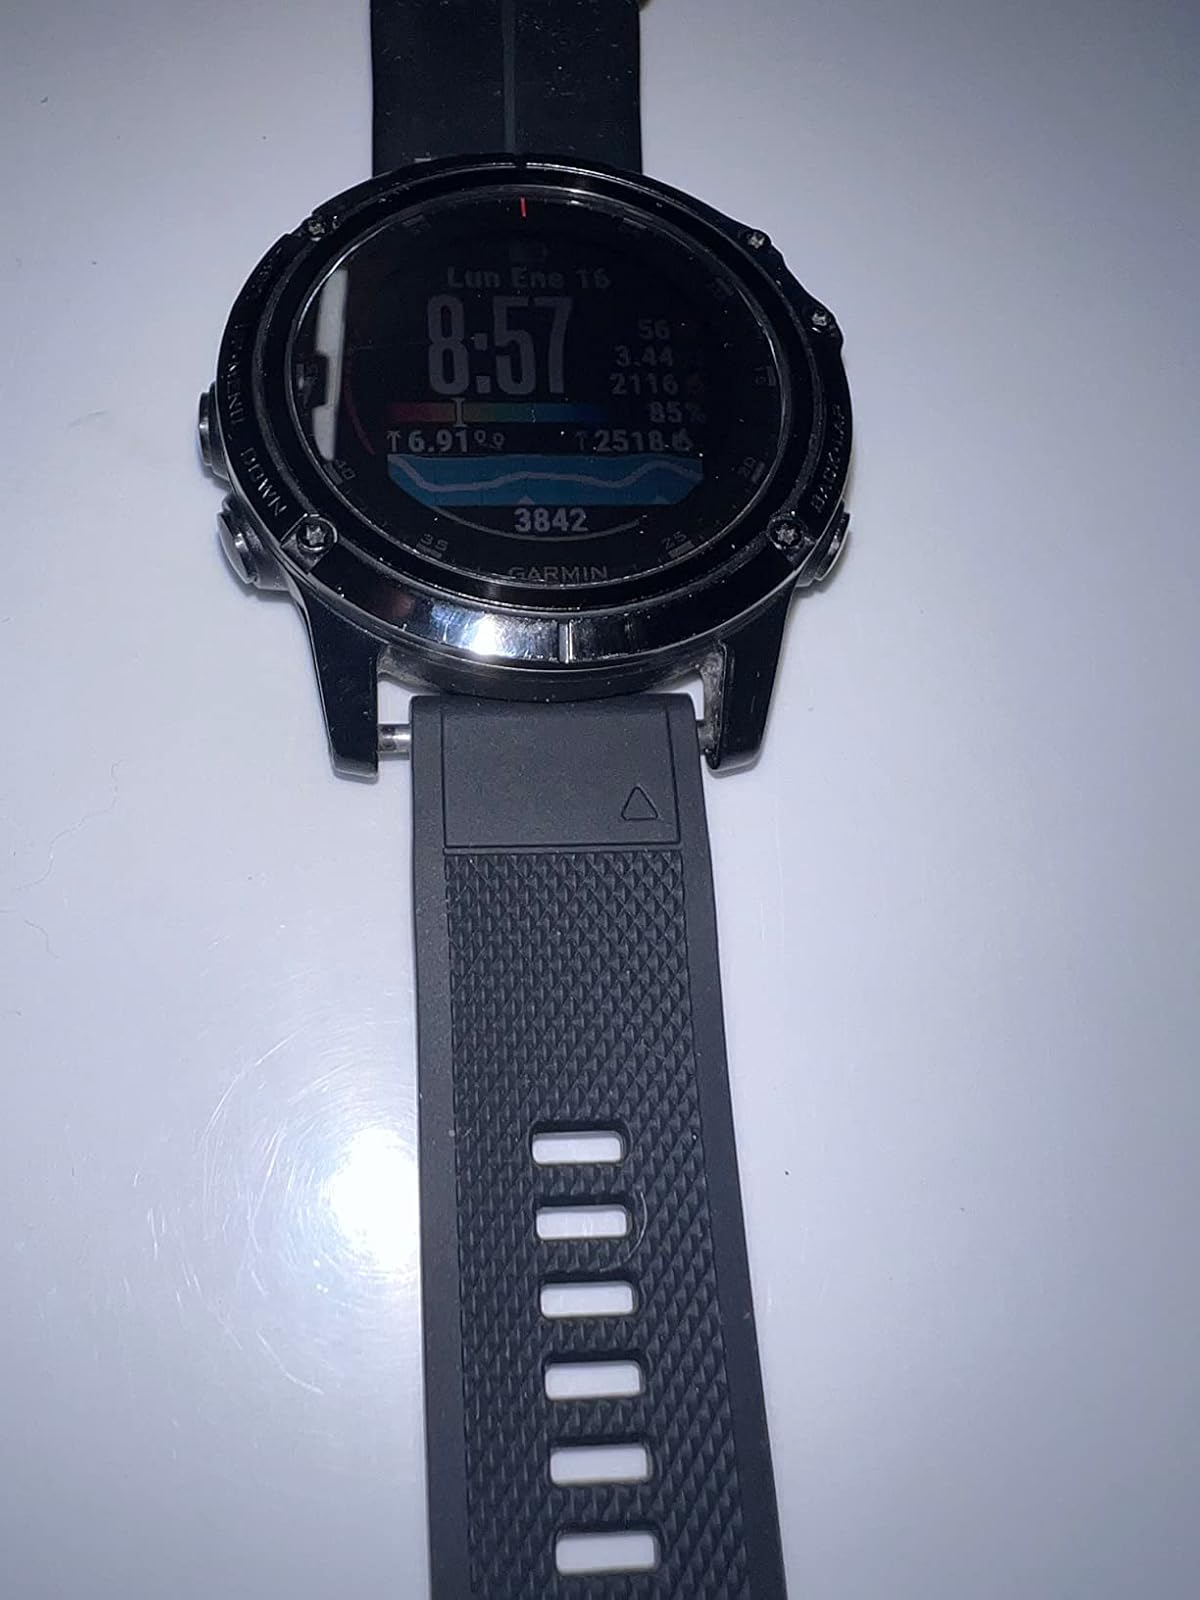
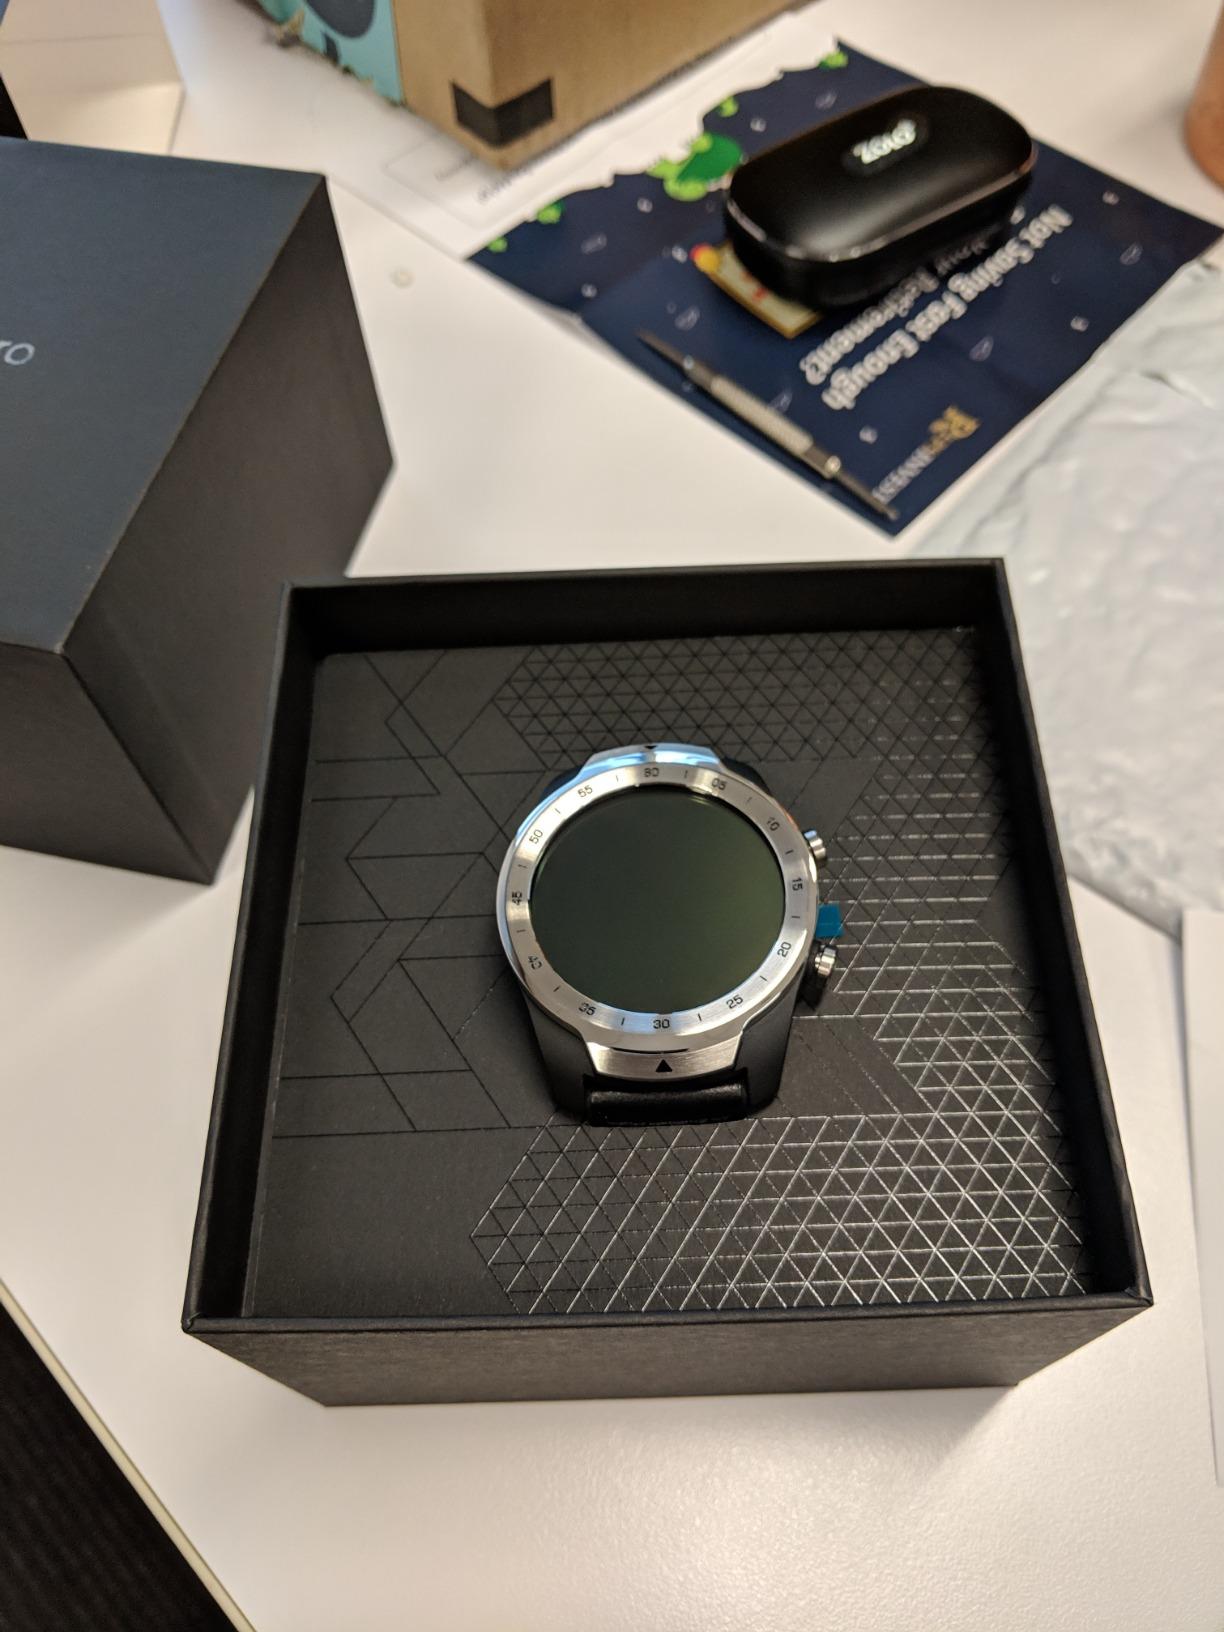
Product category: smartwatch
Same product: no